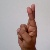
The image shows a hand gesture representing the letter 'R' in Indian Sign Language.